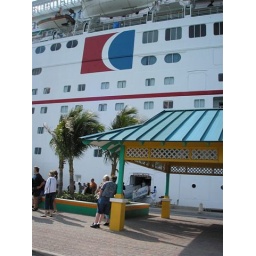
The row of windows just below the carnival logo were our floor